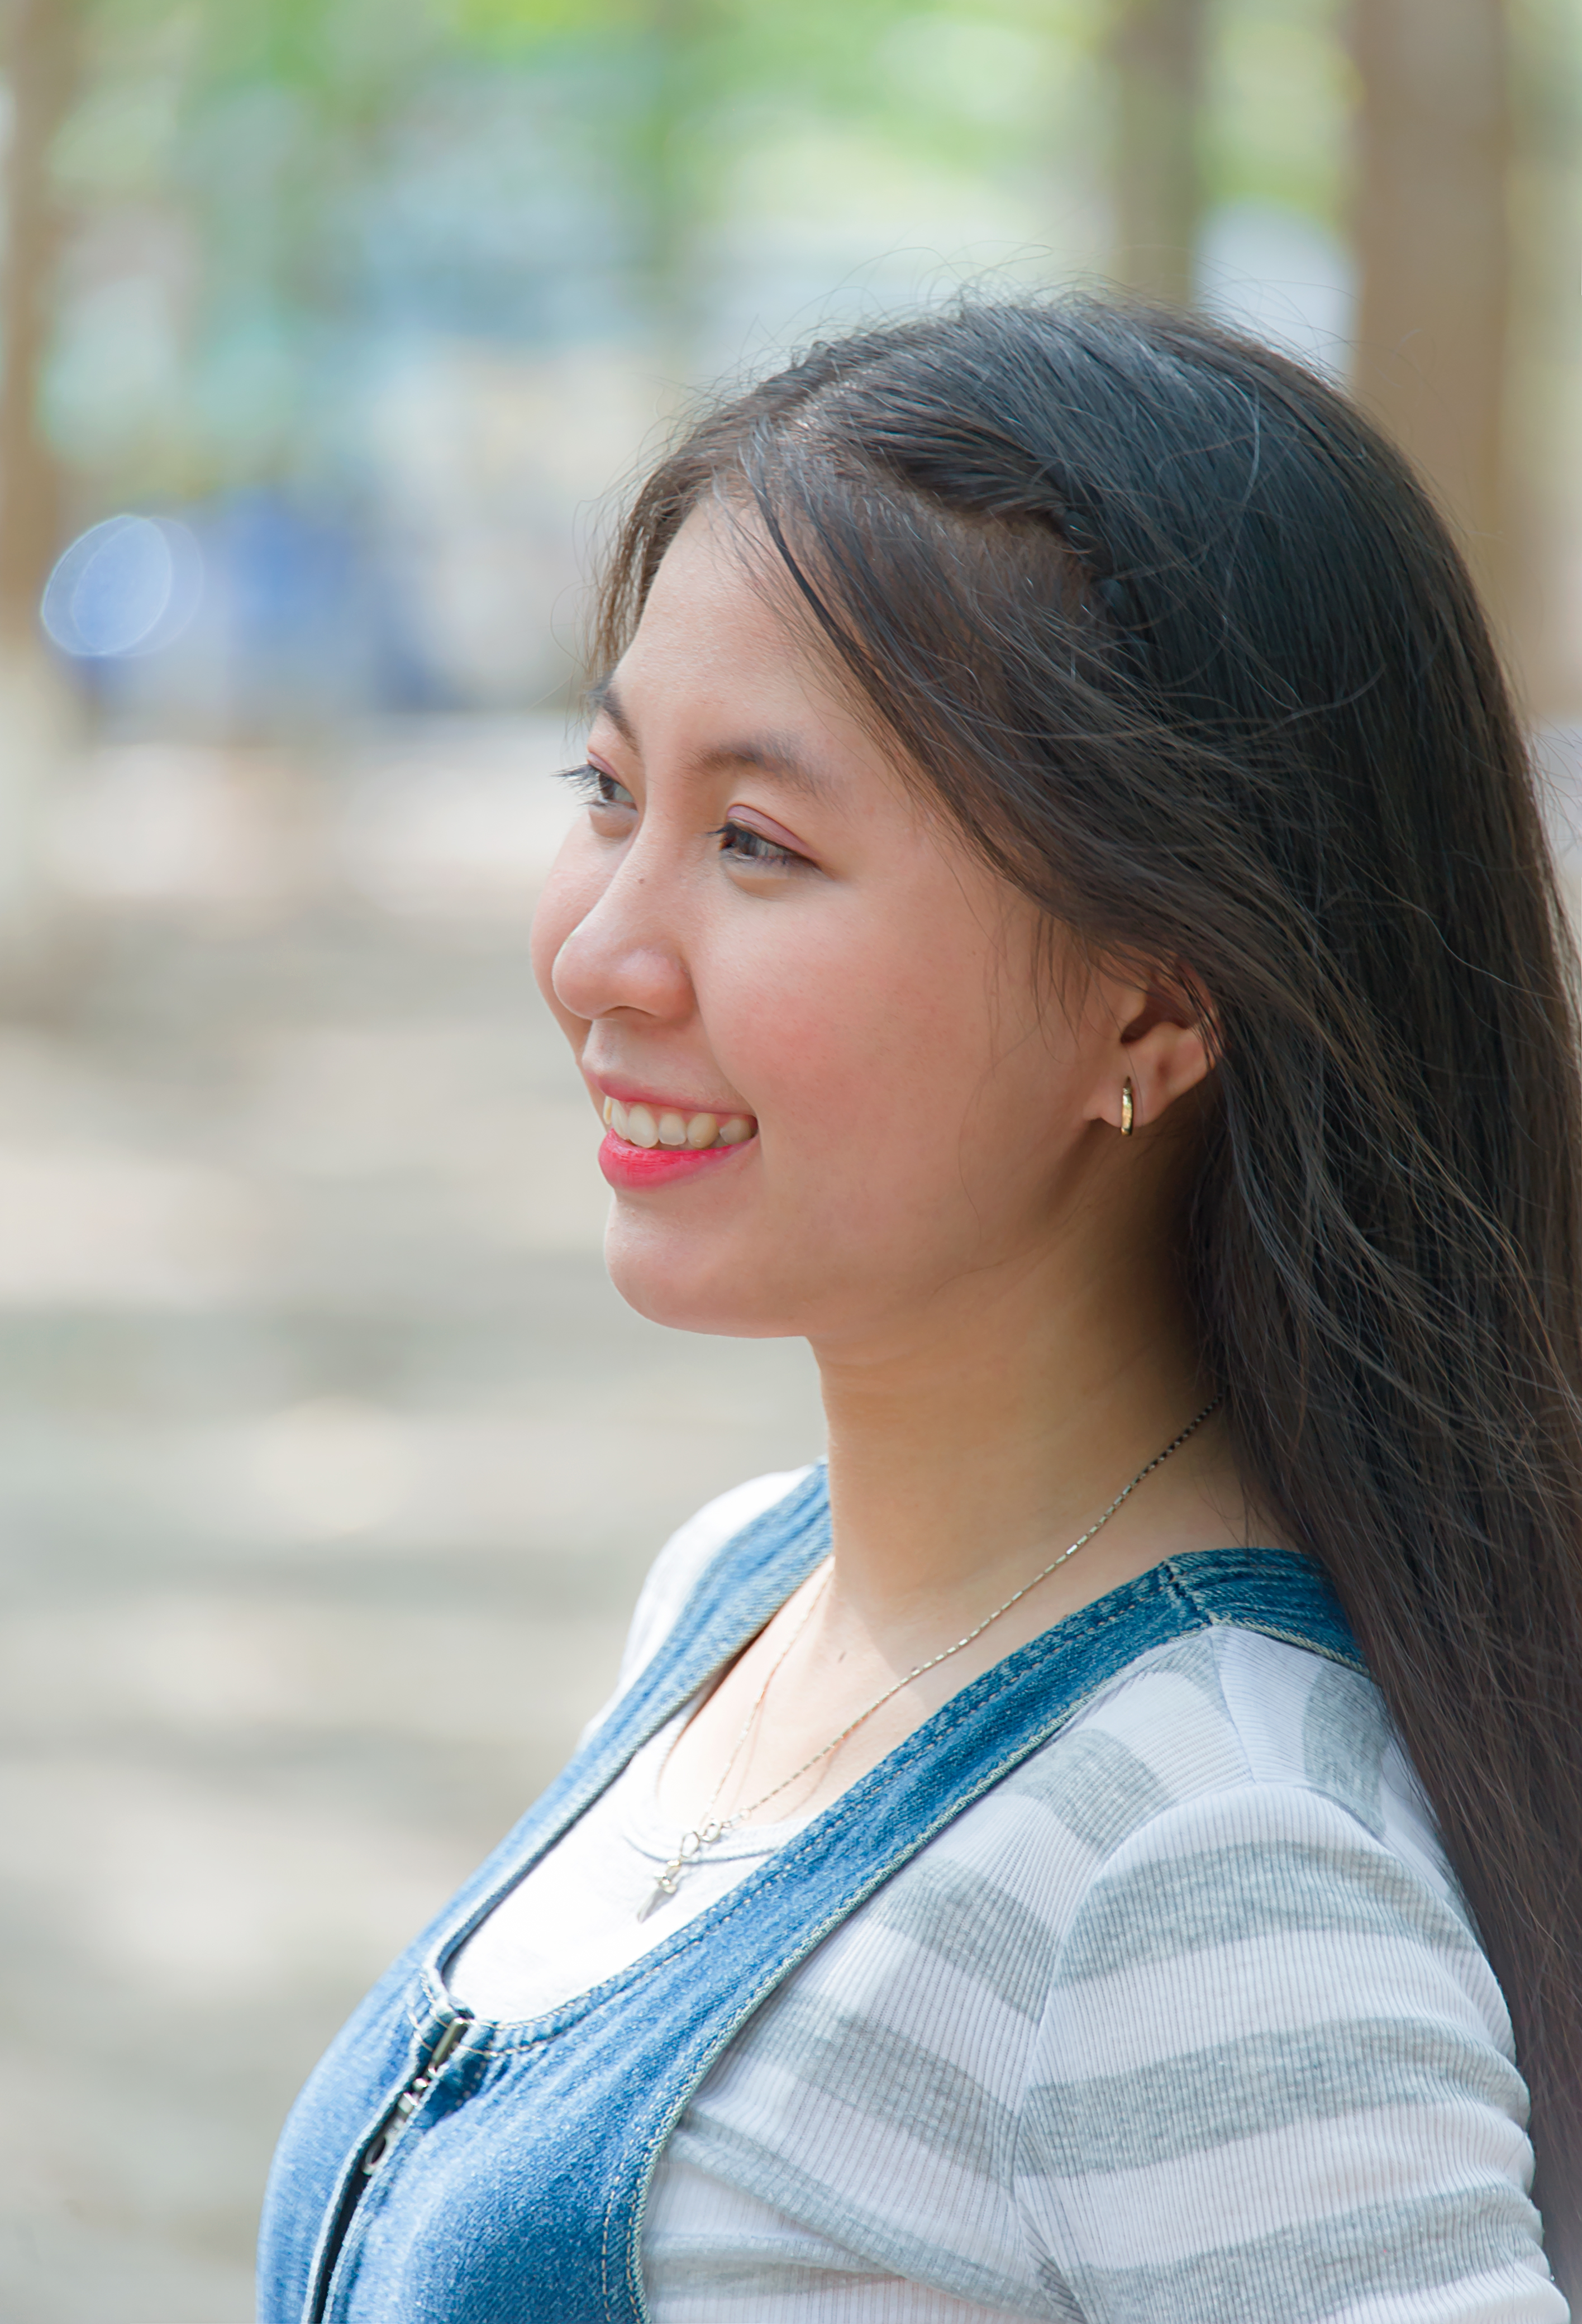
love, cute, portrait, beautiful, happy, girl, blue, beauty, skin, lady, smile, hairstyle, snapshot, photography, black hair, photo shoot, long hair, portrait photography, brown hair, fun